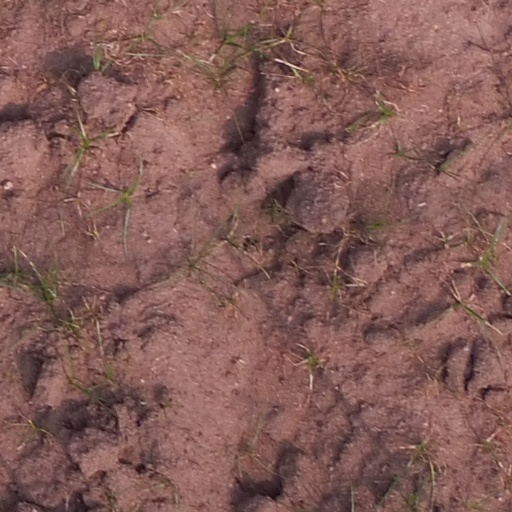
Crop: maize; corn